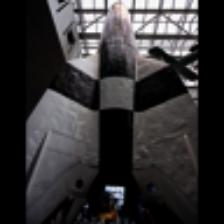
Label: NonHuman